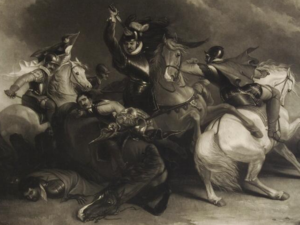
La bataille de Zutphen a été un combat livré en 1586 durant la Guerre de Quatre-Vingts Ans. Les tercios de l'Empire espagnol mirent en déroute une force composée de soldats de l'armée des Provinces-Unies et de troupes anglaises.